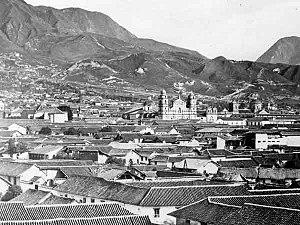
Bogota, anciennement Santa Fe de Bogotá Distrito Capital, est la capitale de la Colombie et également celle du département de Cundinamarca. Elle a été fondée le 6 août 1538 par le conquistador espagnol Gonzalo Jiménez de Quesada. Suivant l’organisation d’un district capital unitaire et décentralisé, Bogota jouit d'une autonomie lui permettant la gestion de ses intérêts dans les limites imposées par la Constitution et la loi. Composée de 20 districts, elle est la métropole incontestée du pays aux points de vue administratif, économique et politique.
L'histoire de Bogota inventorie, étudie et interprète l'ensemble des événements du passé liés à cette ville.